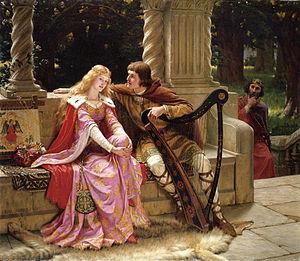
Harawi, chant d'amour et de mort, est une œuvre pour soprano et piano d'Olivier Messiaen composée en 1945.
Tristan et Yseult est un film américano-germano-britannico-tchèque réalisé par Kevin Reynolds et sorti en 2006. Il s'agit d'une libre adaptation cinématographique de la légende celtique de Tristan et Iseut, datant de l'Âge sombre de l'île de Bretagne, après la chute de l'Empire romain.
Une relation amoureuse est une relation entre deux personnes fondée sur l'existence d'un sentiment amoureux partagé. La naissance de ce sentiment amoureux résulte la plupart du temps d'une découverte mutuelle progressive à la suite d'une rencontre, de l'évolution d'une relation amicale ou plus rarement d'un coup de foudre qui donne alors l'impression d'une très forte compatibilité entre les personnes qui l'éprouvent pouvant aller jusqu'à la notion idéalisée d'âme sœur. Beaucoup plus rarement une relation amoureuse peut aussi se développer à la suite d'un mariage arrangé ou encore à un « coup d'un soir ». Bien qu'elle puisse en être dépourvue, une relation amoureuse est presque systématiquement la base d'un rapprochement physique pouvant aller jusqu'à des relations sexuelles. Selon les désirs et projets de chacun, la relation amoureuse peut prendre fin au bout de quelque temps ou devenir durable. Dans ce cas elle sera alors couramment qualifiée de relation sérieuse reposant généralement sur la complicité amoureuse qui s'est développée par l'approfondissement de la connaissance réciproque des deux partenaires formant désormais un couple.